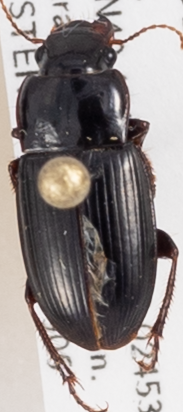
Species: Harpalus reversus
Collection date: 2018-09-06
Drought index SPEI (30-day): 1.106
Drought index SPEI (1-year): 0.71
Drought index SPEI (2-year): -0.018